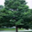
Label: maple_tree